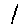
Label: 1